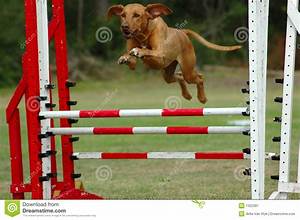
Label: cane